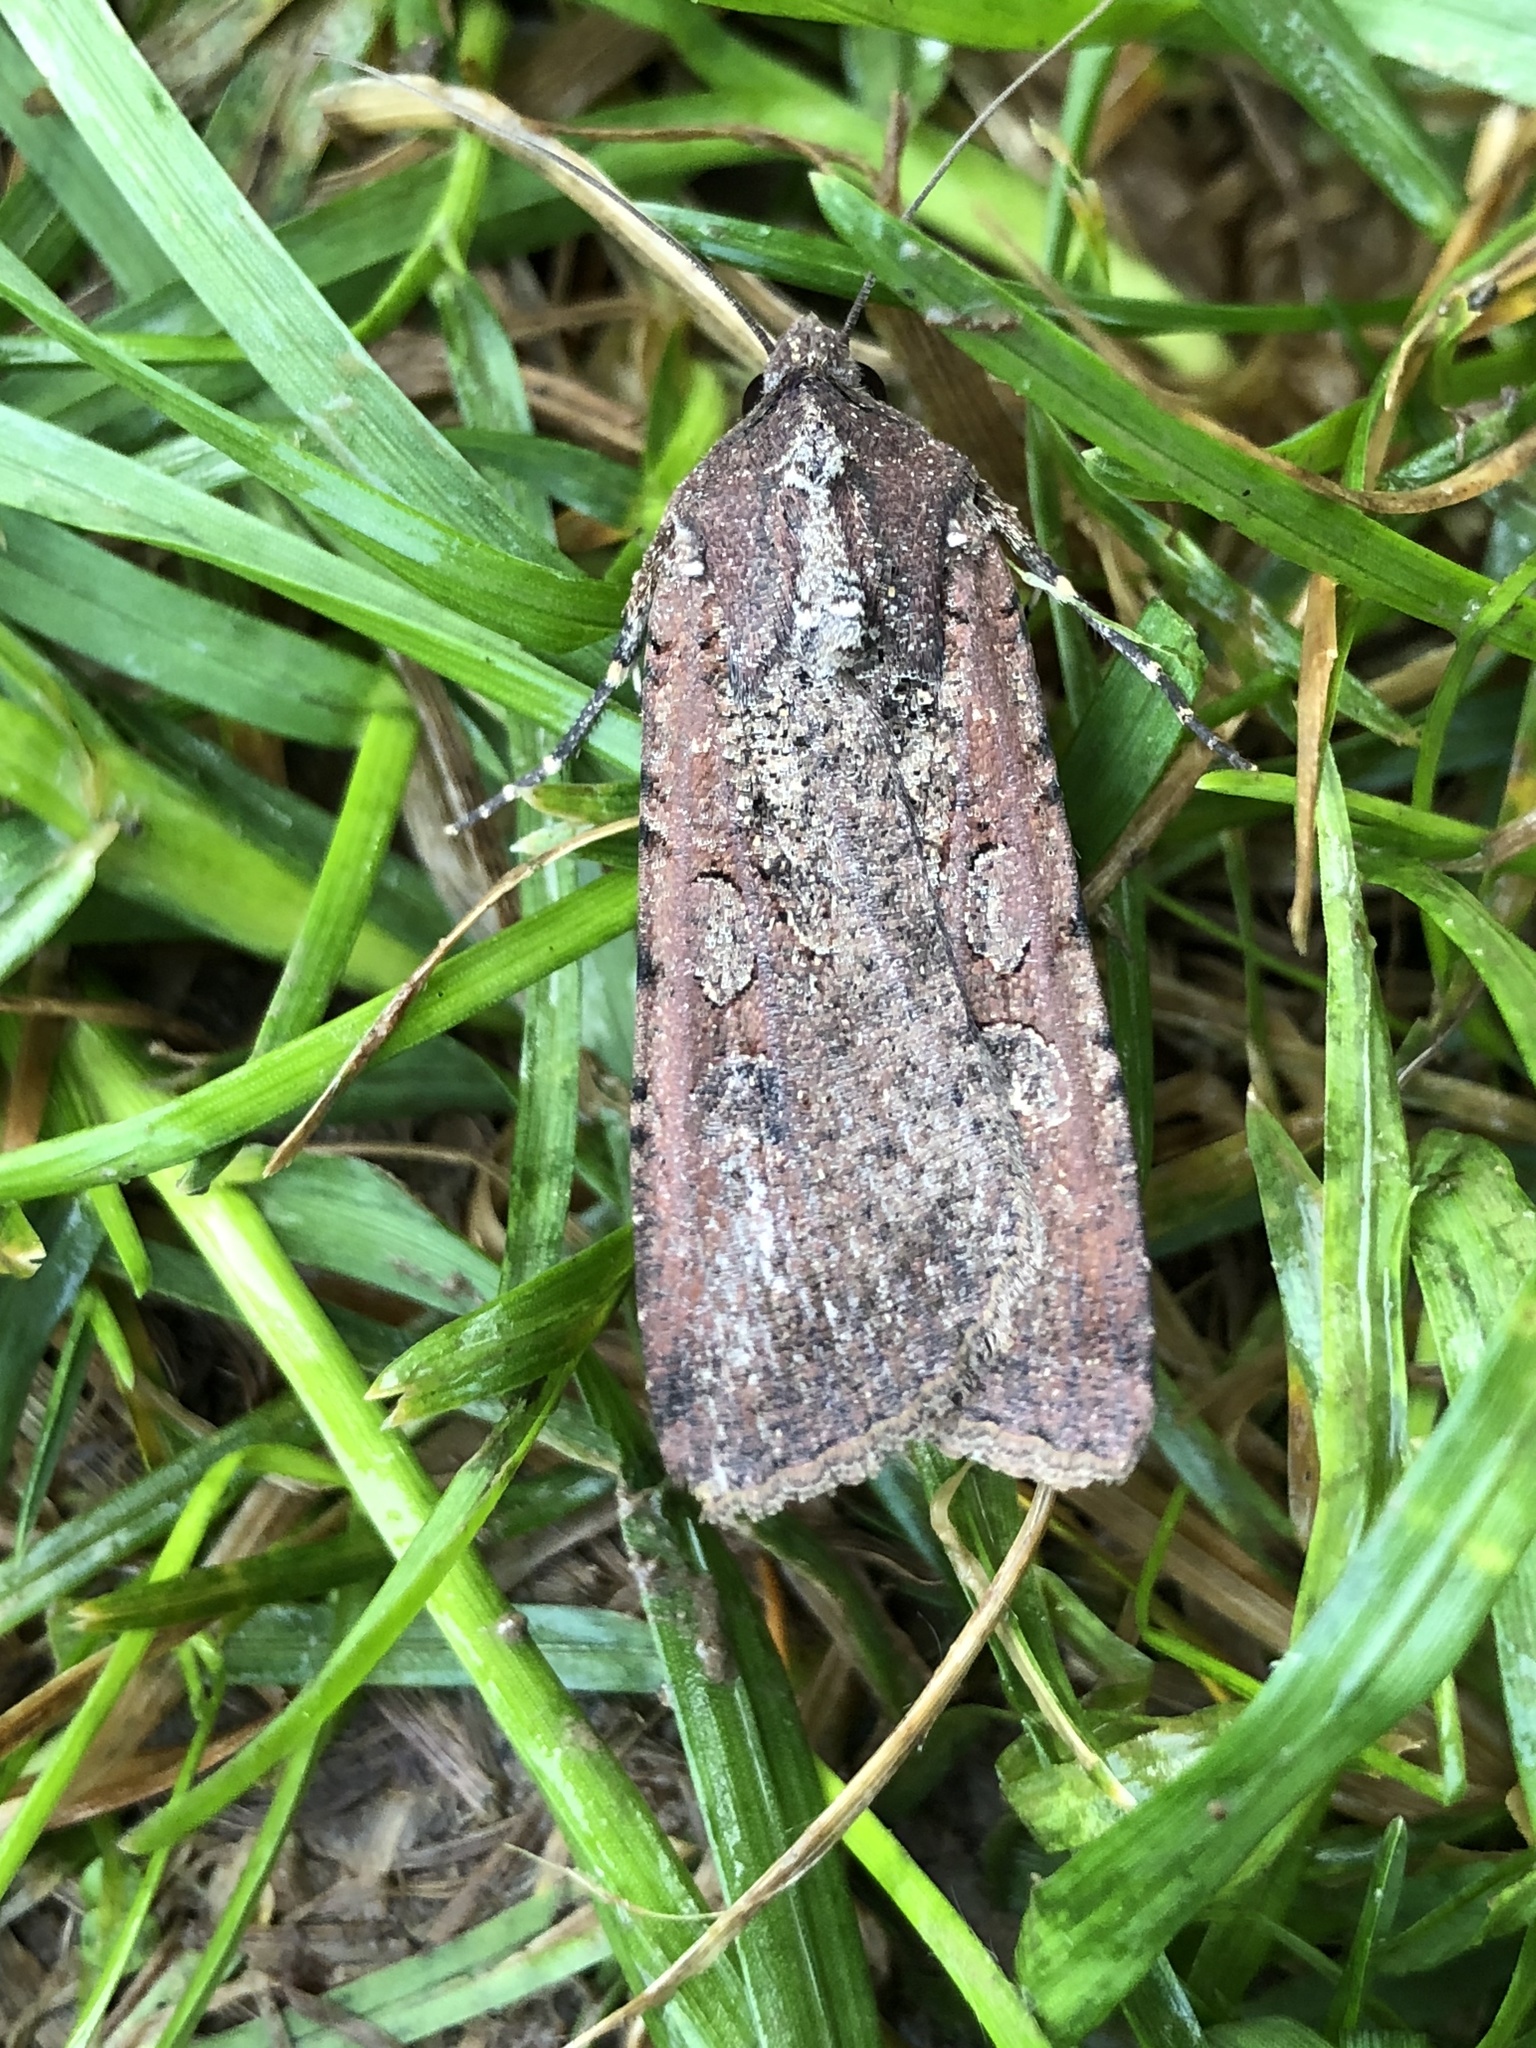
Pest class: cutworms